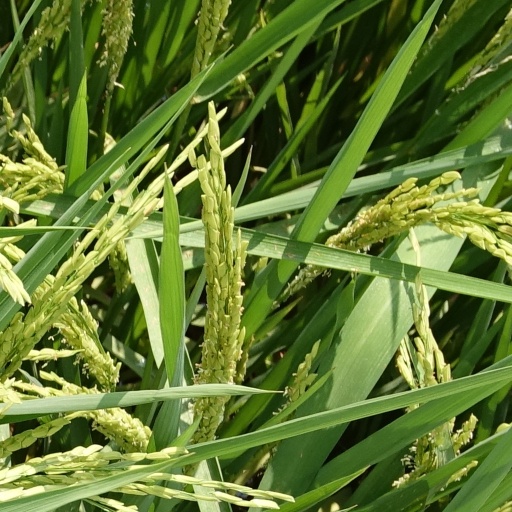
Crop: rice